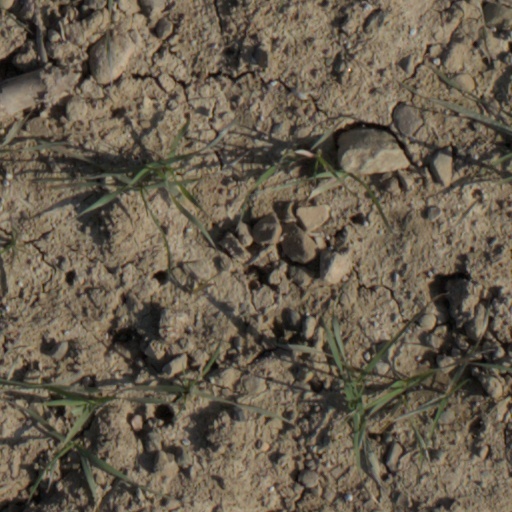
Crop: wheat